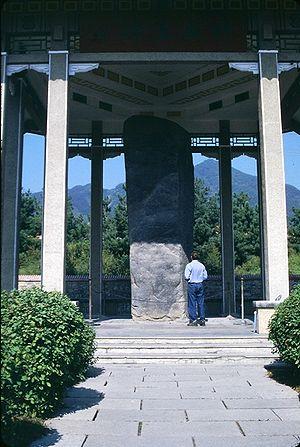
La stèle de Kwanggaet'o a été érigé en 414 en l'honneur du roi Kwanggaet'o de Koguryo sur l'ordre de son successeur, Changsu. Elle se trouve près de sa tombe dans la ville chinoise de Ji'an, à proximité du Yalou qui marque la frontière avec la Corée du Nord et qui était alors la capitale du royaume. Taillée dans un bloc de granite de près de sept mètres de haut, elle supporte sur ses quatre côtés un texte écrit en chinois classique et composé de 1802 caractères. Elle revêt une importance particulière puisque c'est le plus ancien document écrit local qui fournit des informations sur l'histoire d'un royaume coréen.